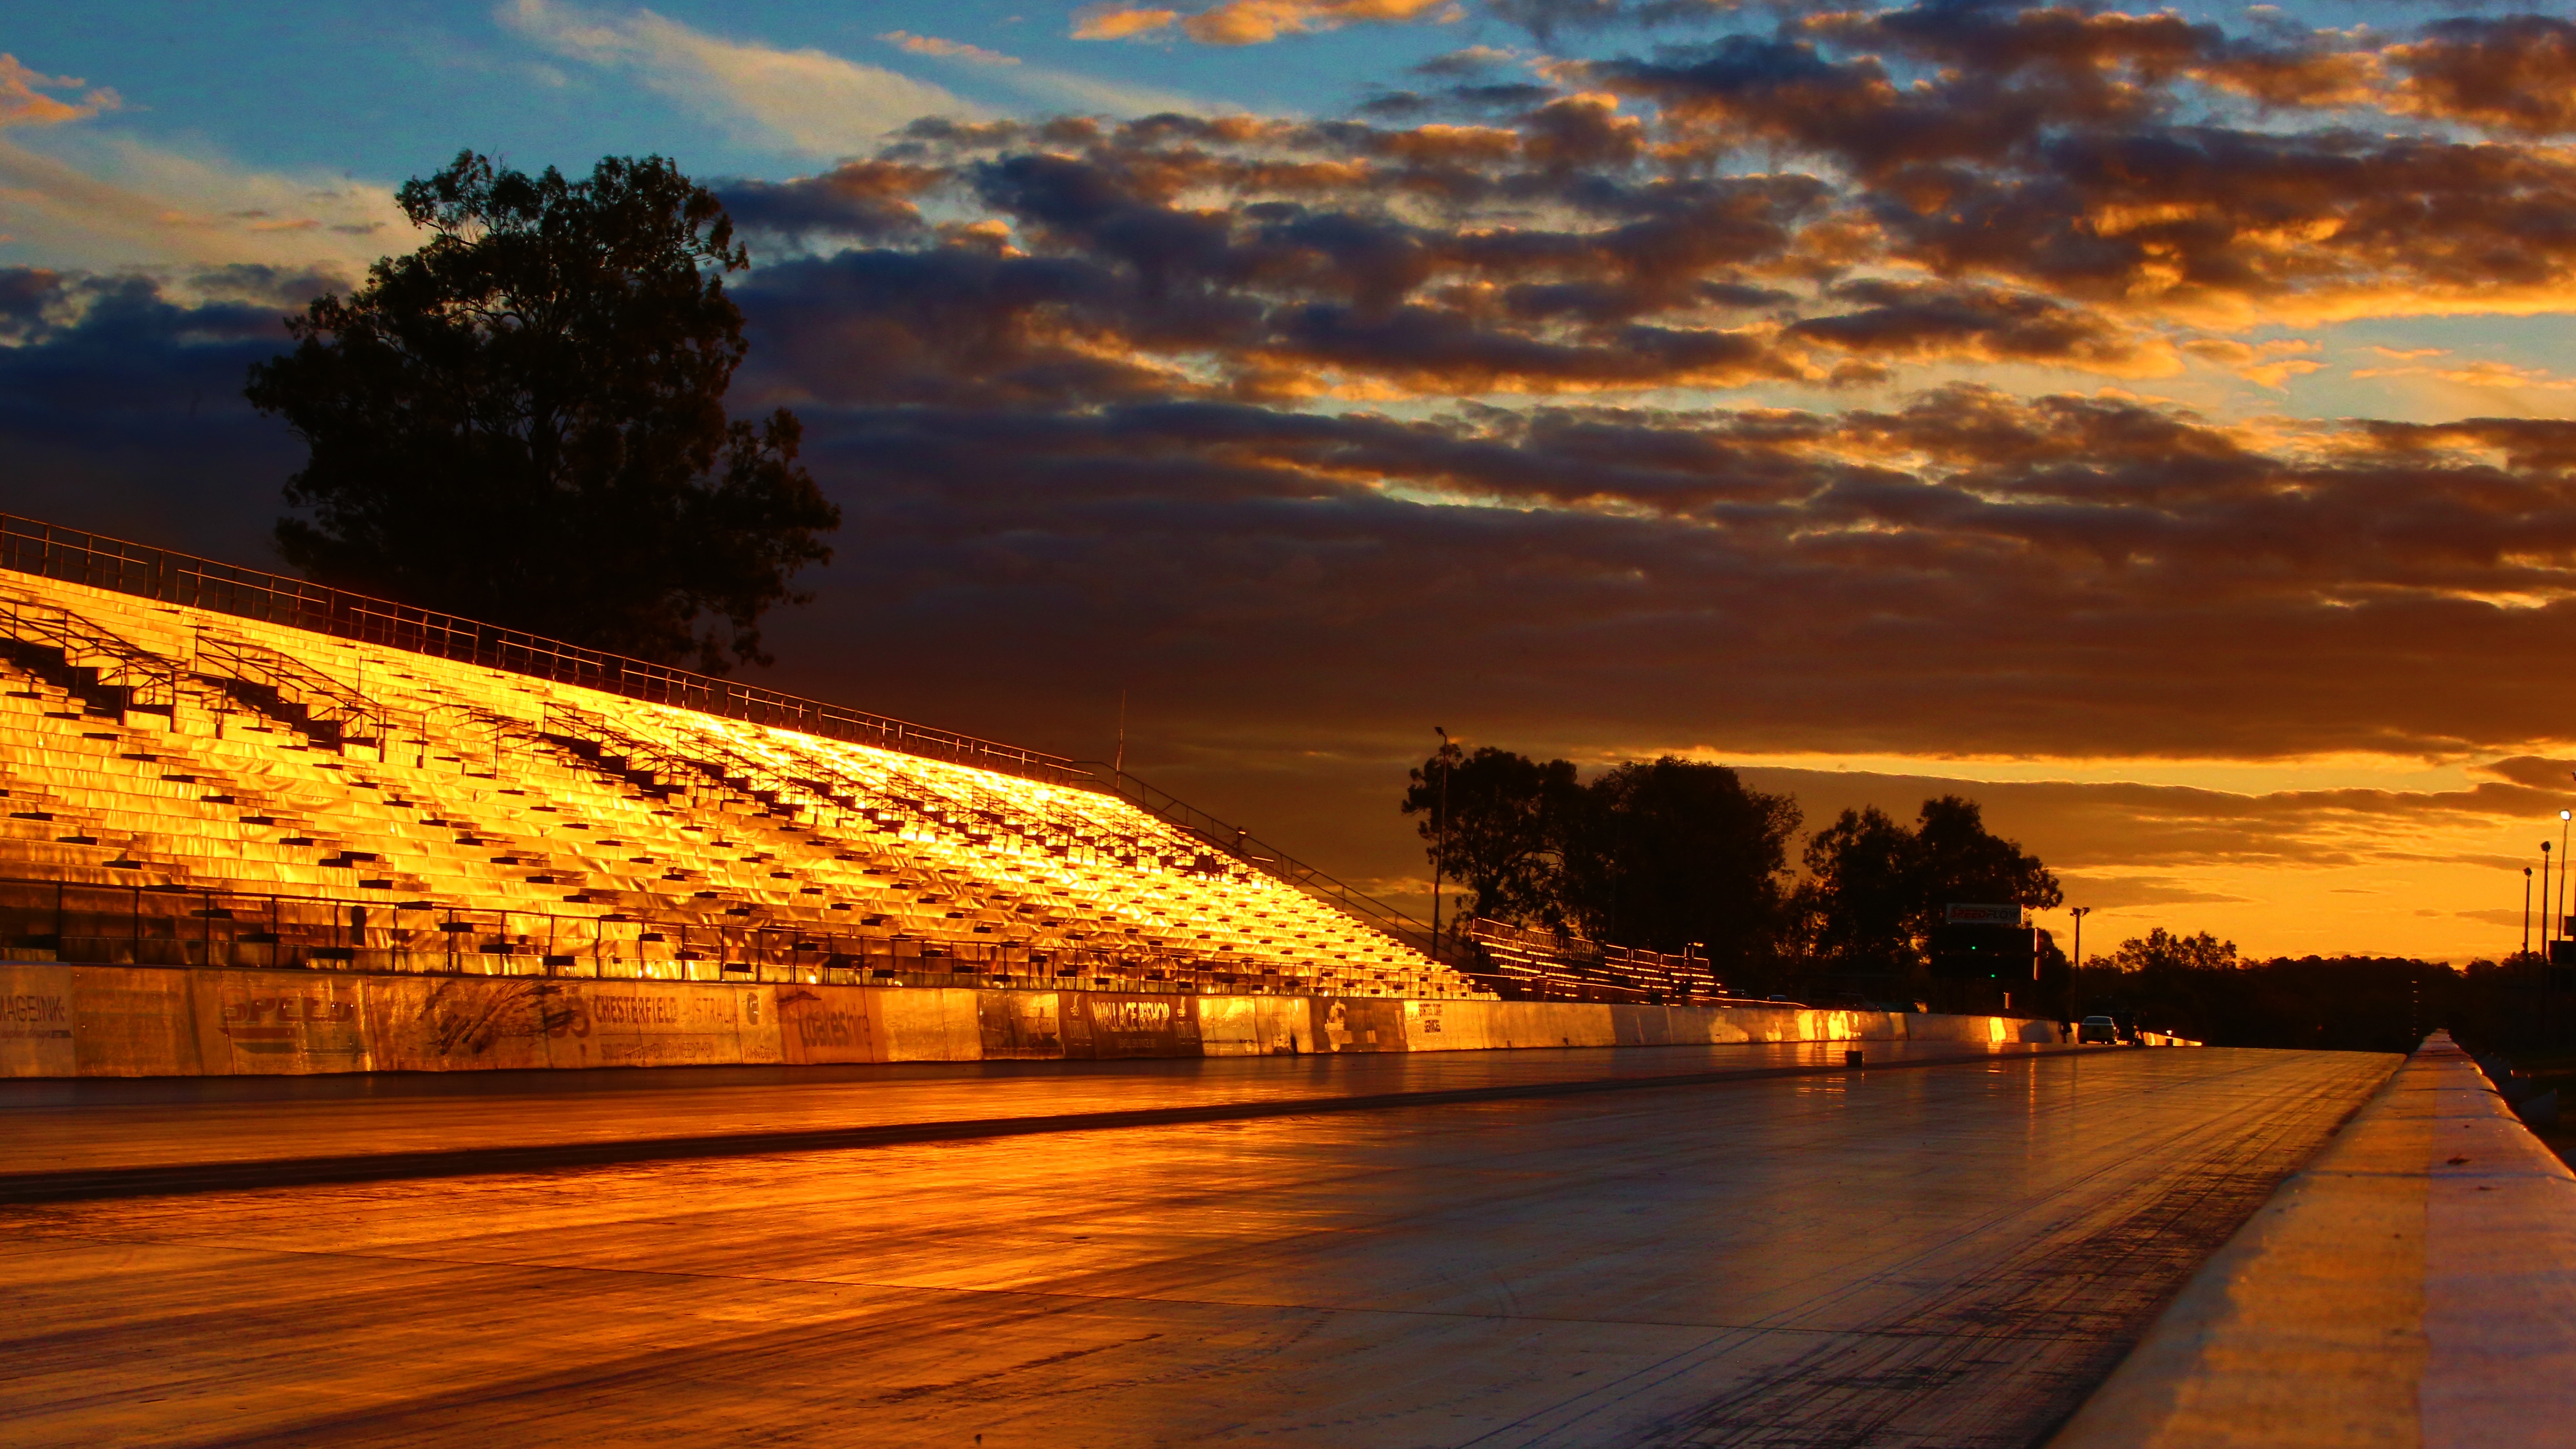
sea, coast, horizon, cloud, sky, sun, sunrise, sunset, night, sunlight, morning, dawn, cityscape, dusk, evening, reflection, industrial, extreme, race day, australia, race, sports, racing, motor, queensland, racetrack, afterglow, high speed, raceway